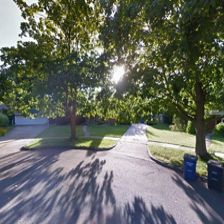
Label: streetView